Carnac stones

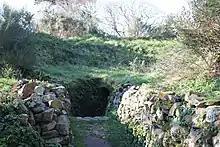
Entrance to the Mané-er-Hroëk burial chamber

The Carnacéen tumuli were contemporary with the rich burials of the Varna culture in Bulgaria (c. 4500 BC), which contained more gold than all excavated sites from the rest of the world combined in the 5th millennium BC. The Varna burials attest to the existence of powerful elites in southeastern Europe at the same time as they appear in Carnac. Grave 43 of the Varna necropolis, which contained a single male buried with a sceptre and numerous gold ornaments, also contained an Alpine jade axehead.